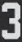
Number: 3